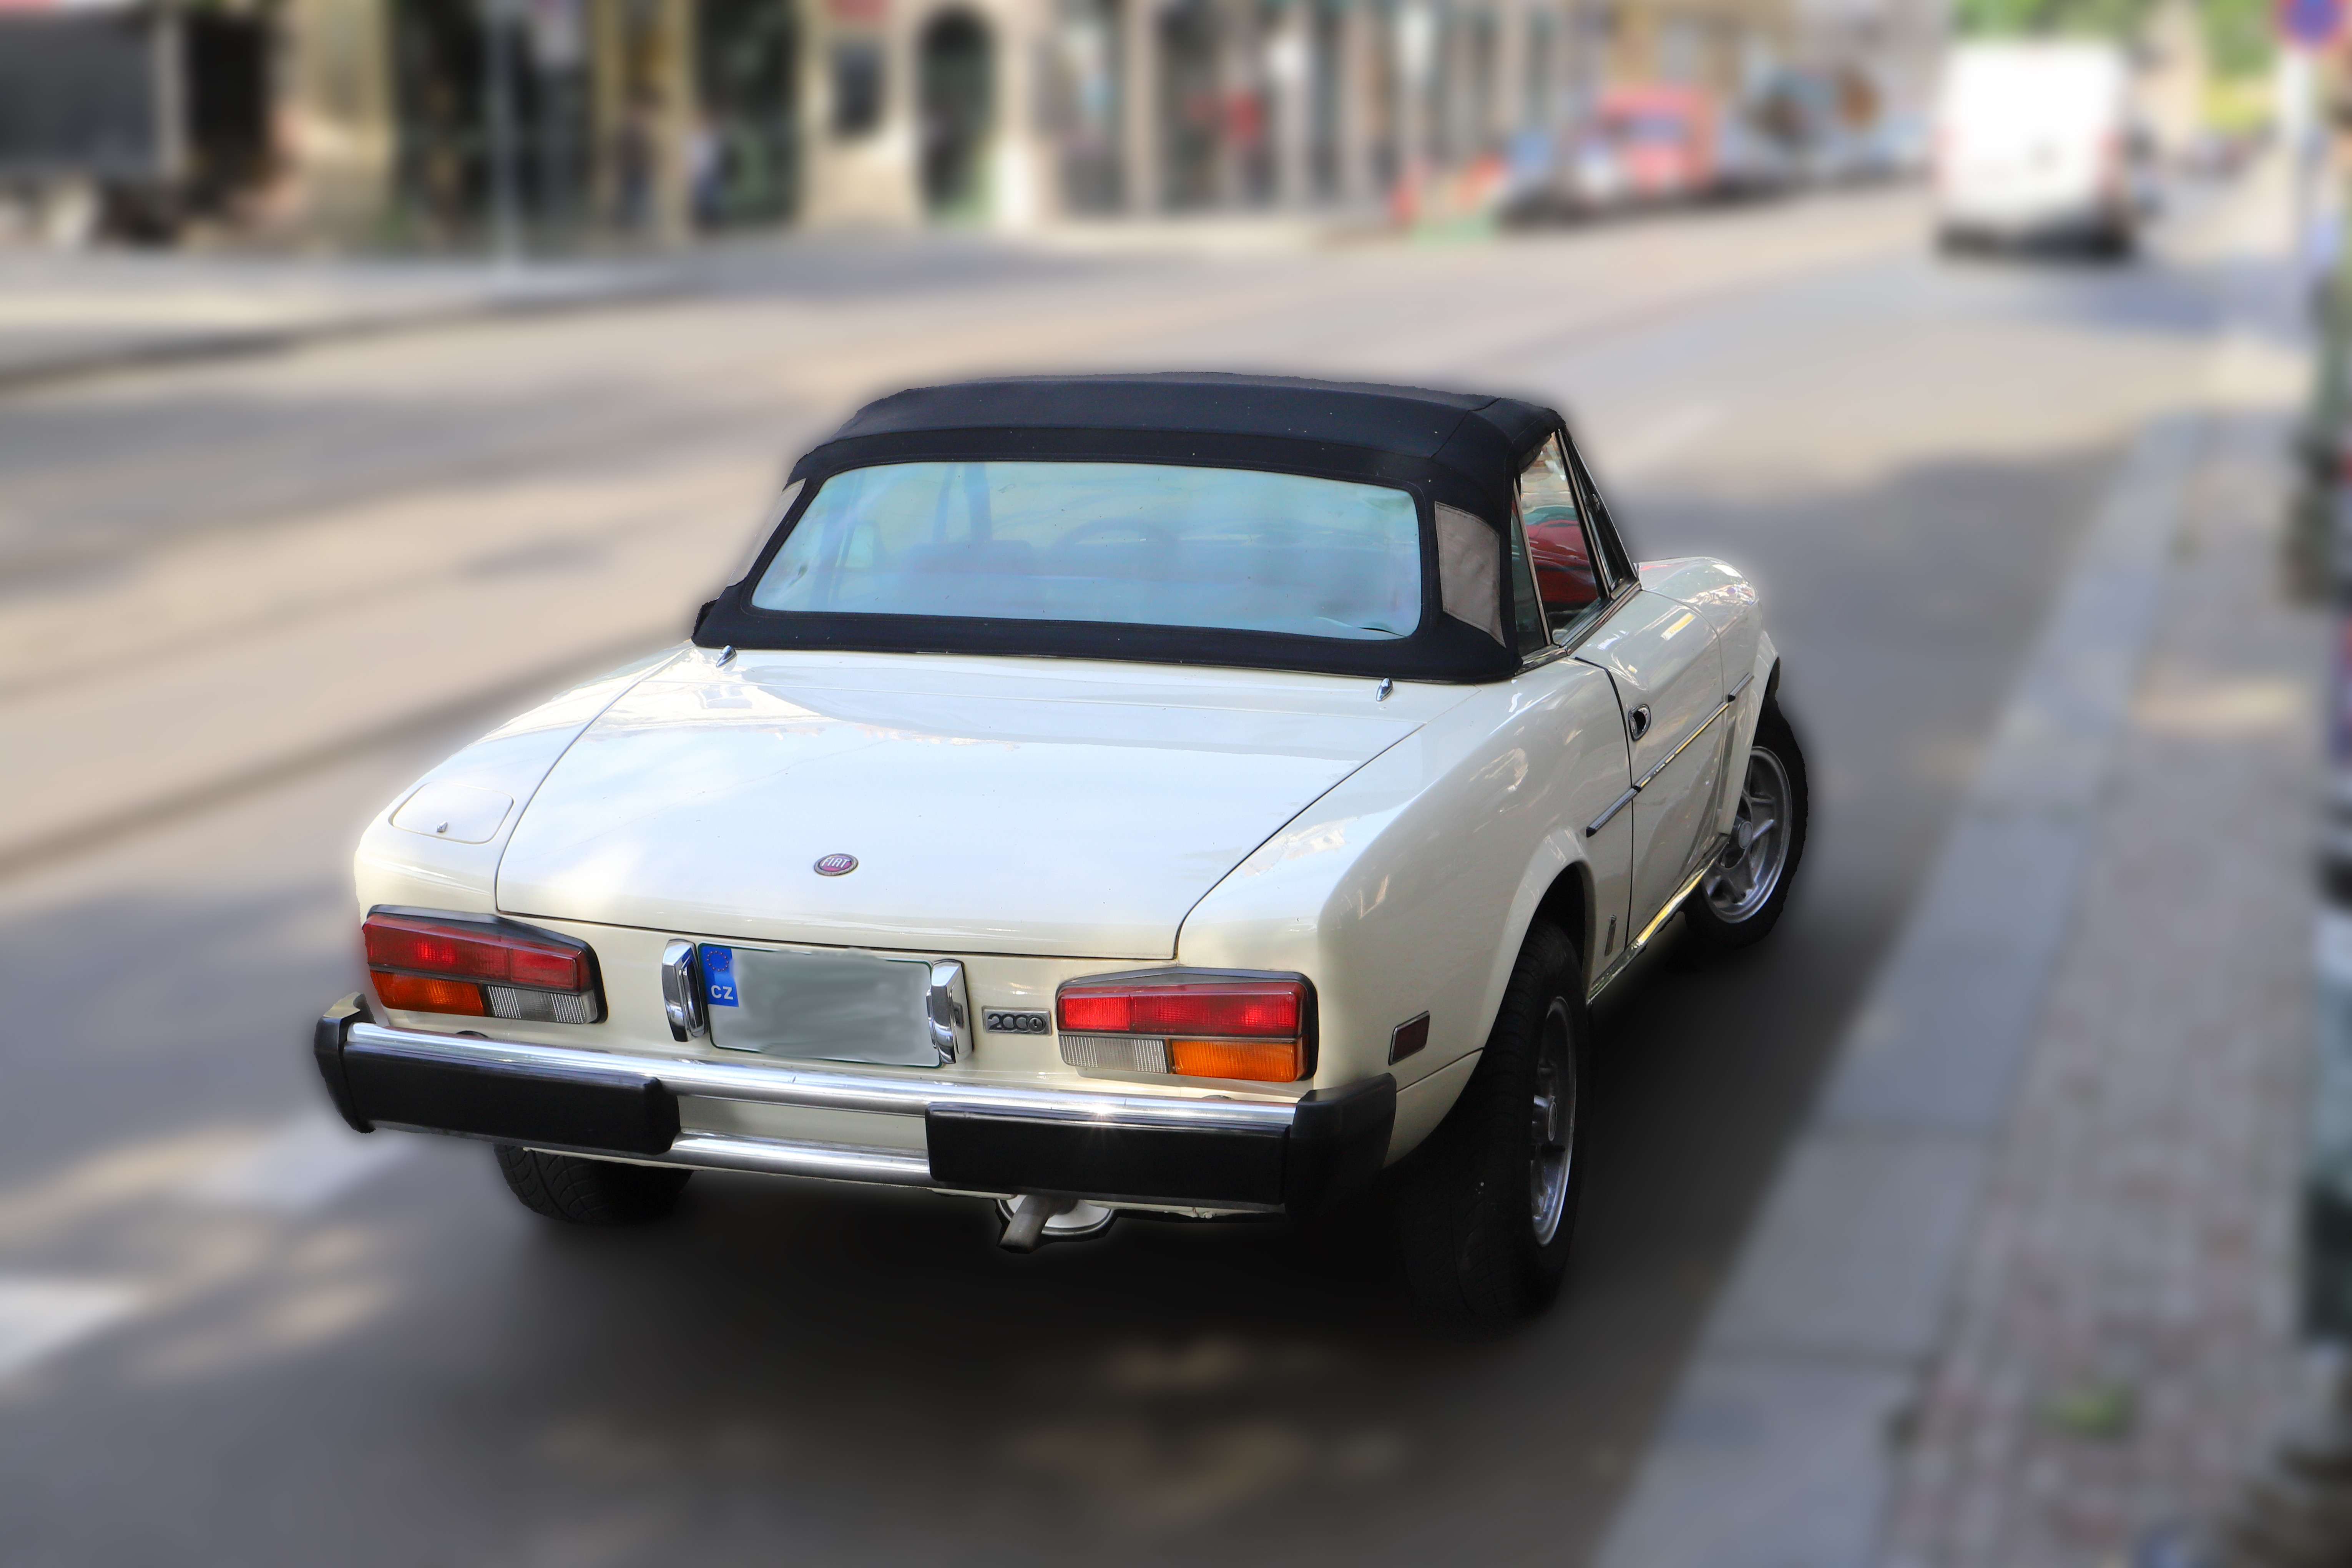
Canon EOS, land vehicle, vehicle, car, sedan, classic car, convertible, luxury vehicle, automotive design, coupe, performance car, family car, roadster, hardtop